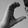
ASL letter: C